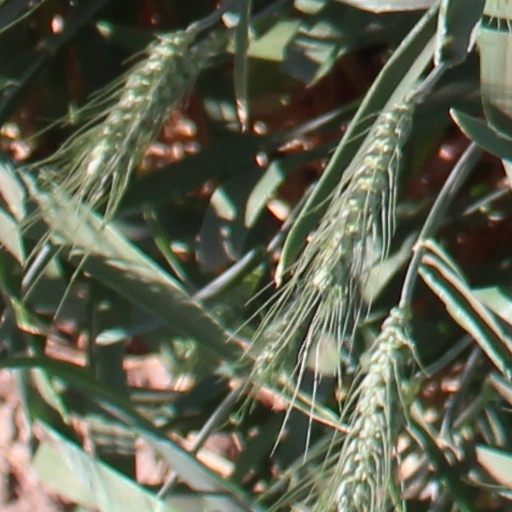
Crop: wheat